Carinthian Blondvieh

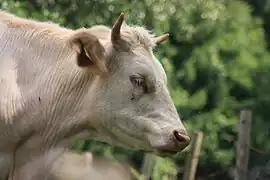
Carinthian Blondvieh

Carinthian Blondvieh is an old cattle breed that is native to Carinthia in Austria.